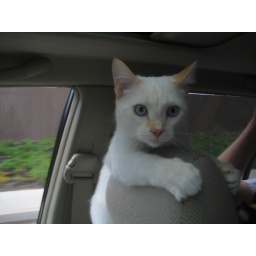
I took this of my cat Flame when he was hanging on to the back of the seat in my car.